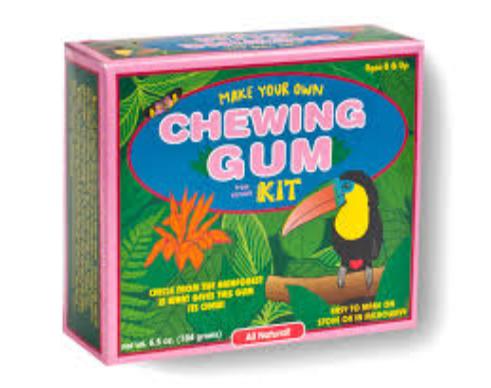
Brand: Glee Gum
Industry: Food